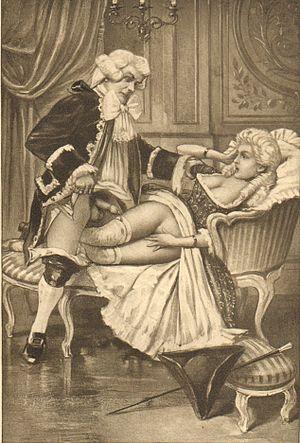
Planche II